Chicamocha Canyon

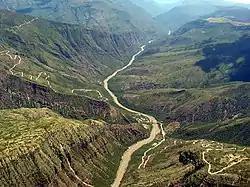
View of the Sogamoso River in the Chicamocha Canyon, Girón to Zapatoca.

Chicamocha Canyon traverses formations of Precambrian to Pleistocene age. In the southeasternmost part, the Soatá Formation forms the youngest geological unit, deposited in terraces surrounding Lake Soatá. Lake Soatá was probably close to deep. The paleolake was approximately long and widest between Soatá and Boavita at . Fossils of "Haplomastodon waringi", "Neochoerus sp." and "Odocoileus cf. salinae" have been found here. The fossil content is fragmentary.